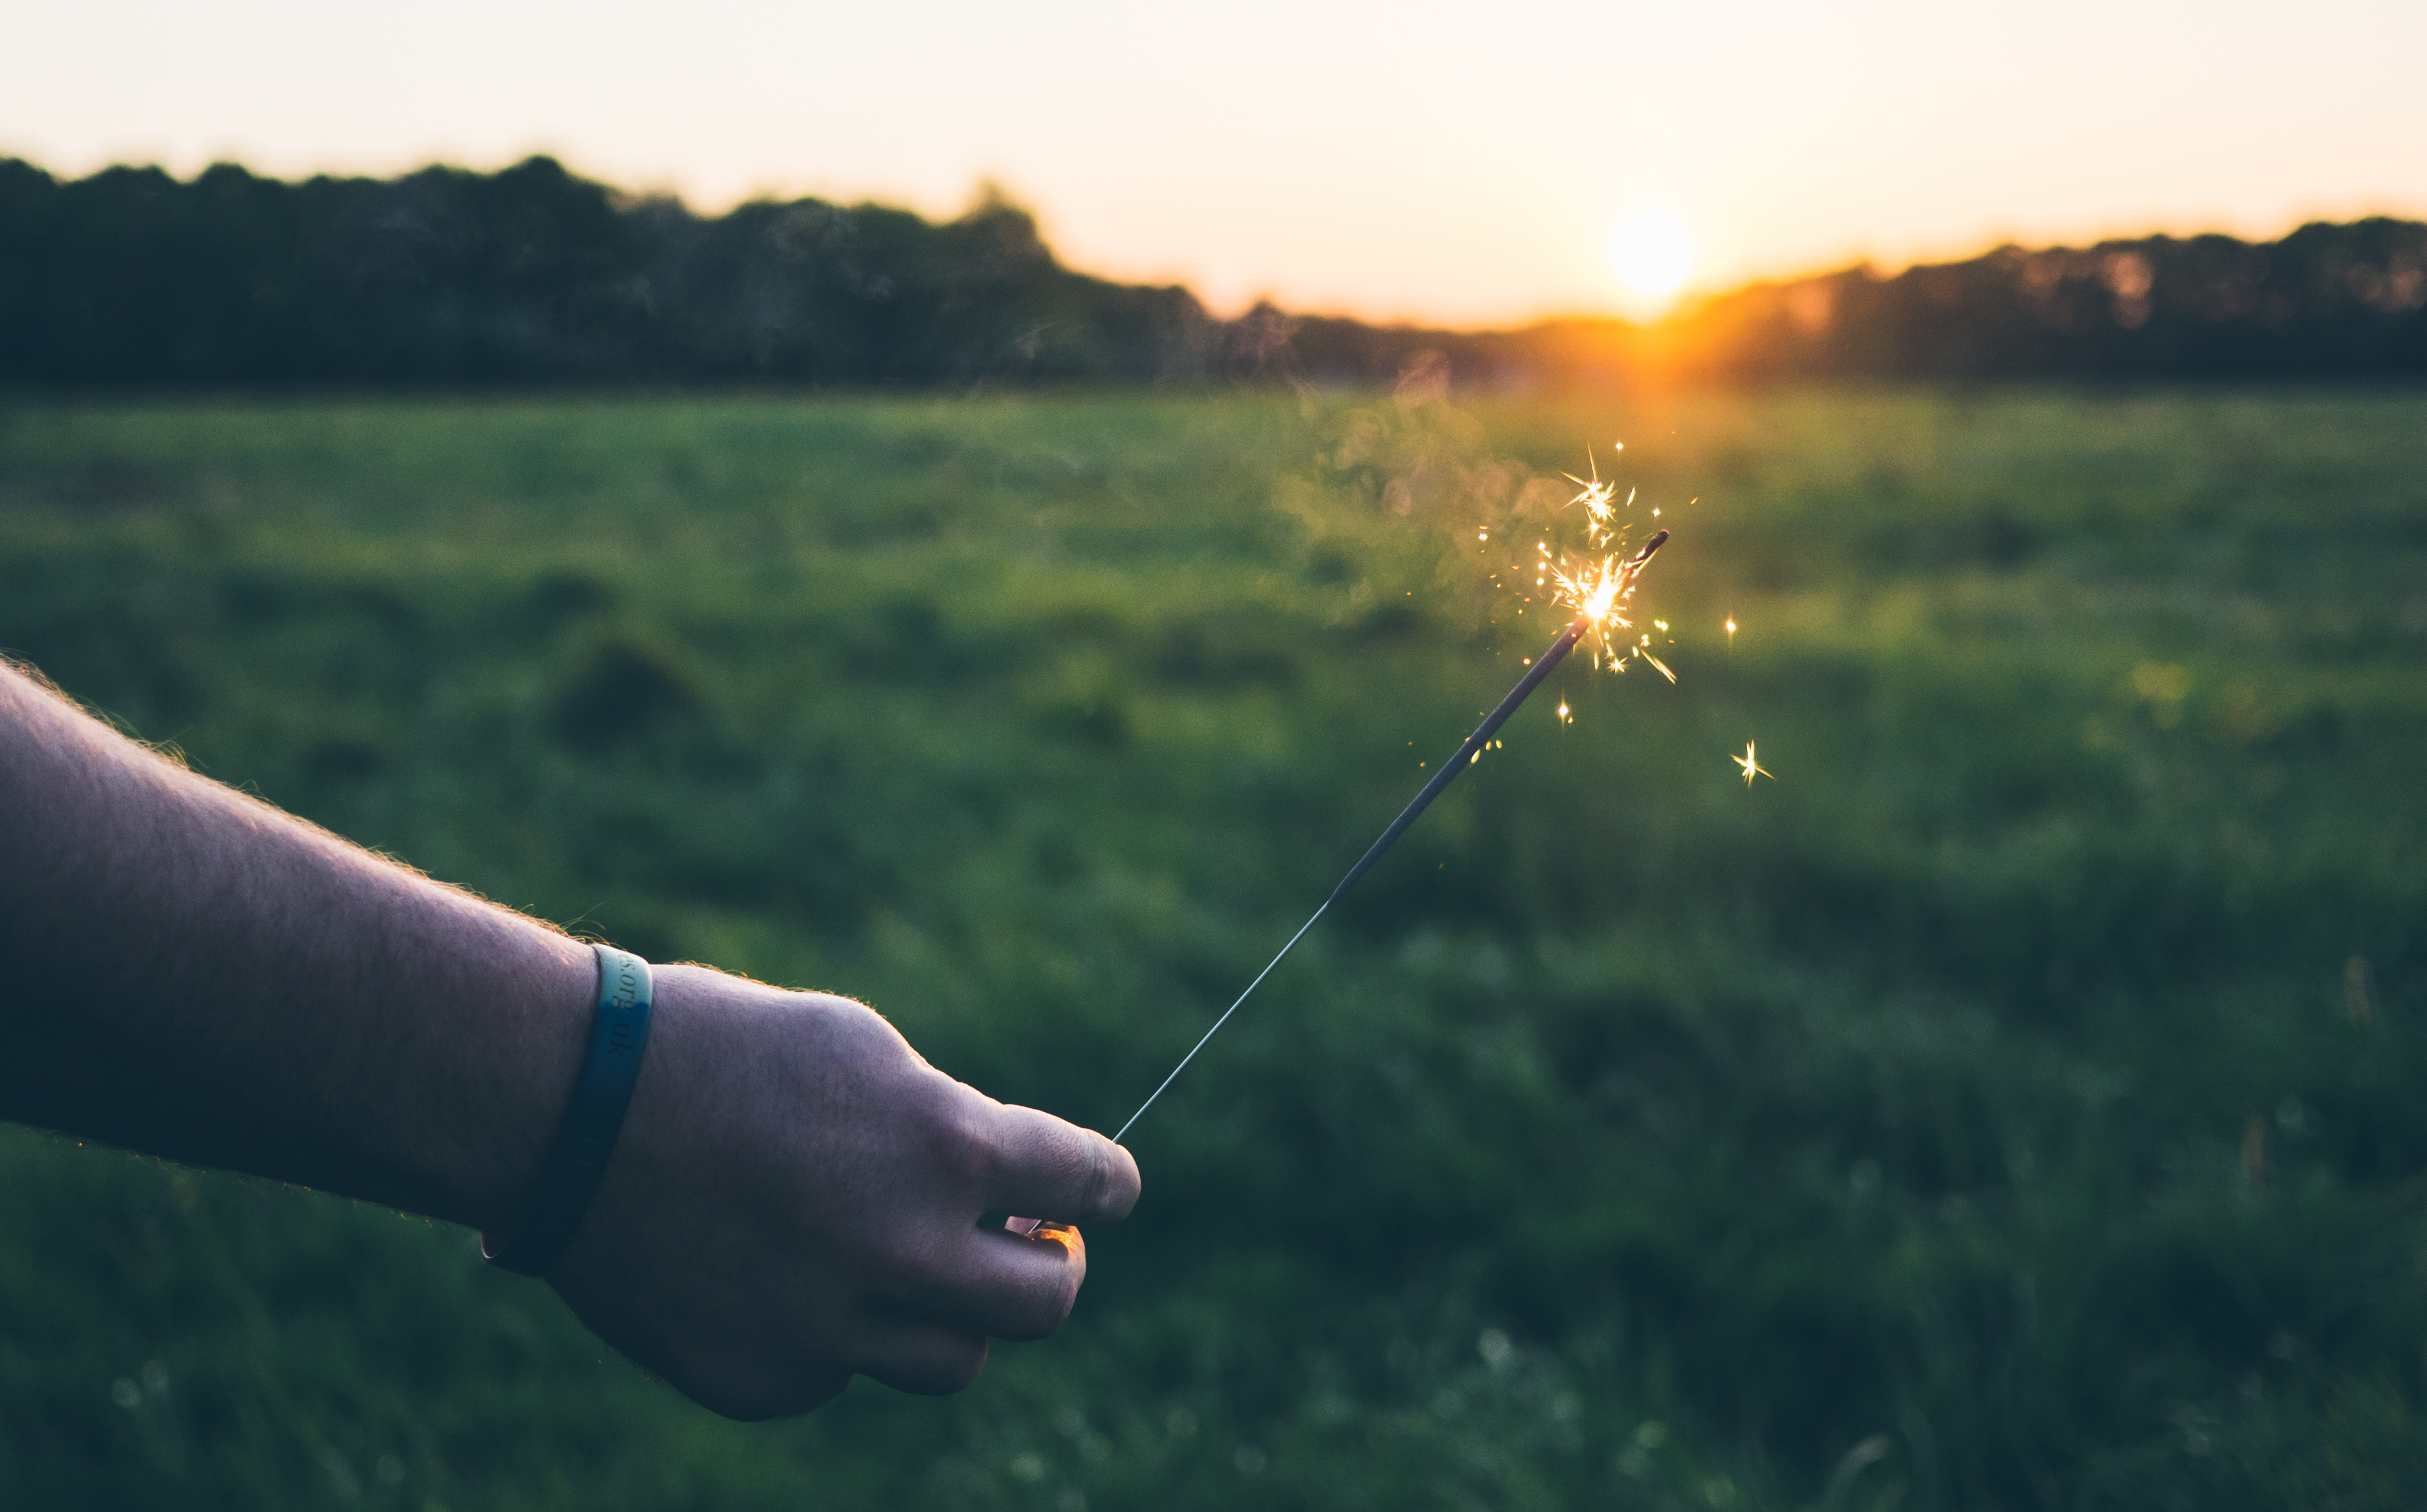
sea, nature, grass, horizon, cloud, sky, sunset, sunlight, morning, leaf, flower, atmosphere of earth